Eye shadow

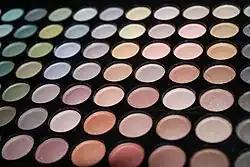
An eye shadow palette with a wide variety of neutral and vibrant colors

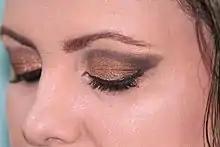
Eyes with heavy gold eye shadow

Eye shadow (or eyeshadow) is a cosmetic applied primarily to the eyelids to attract attention to the wearer's eyes, making them stand out or look more attractive. Eye shadow can also be applied under the eyes, on the cheeks, or to brow bones.